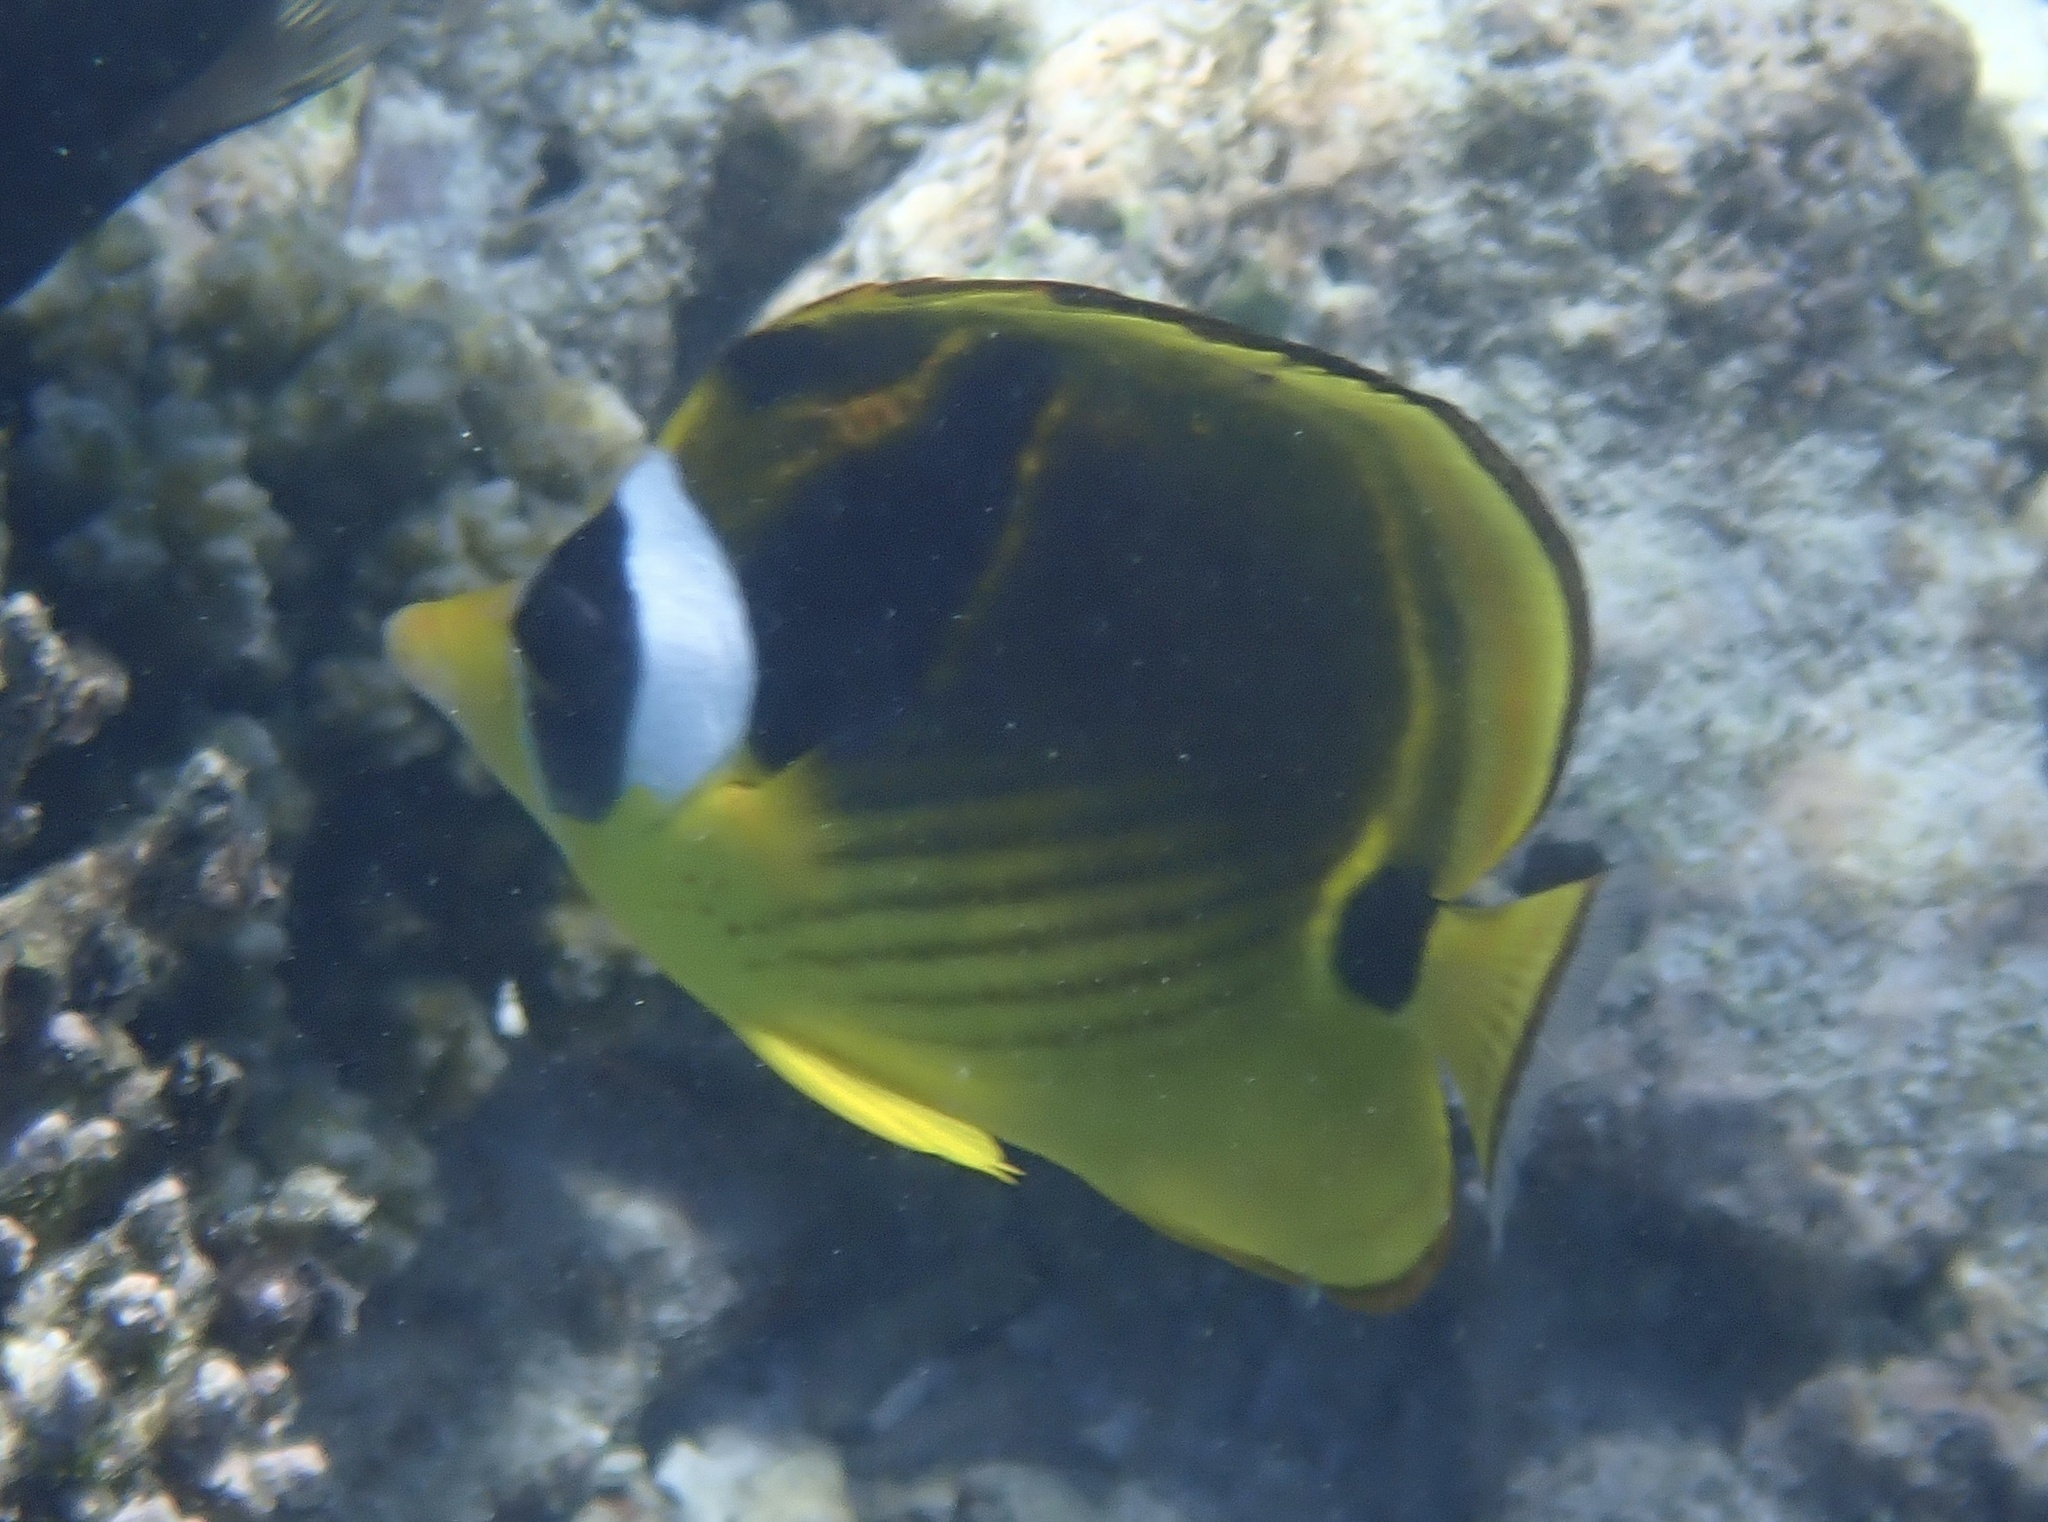
Chaetodon lunula (Raccoon Butterflyfish)